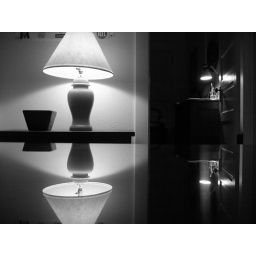
black and white reflection in the table